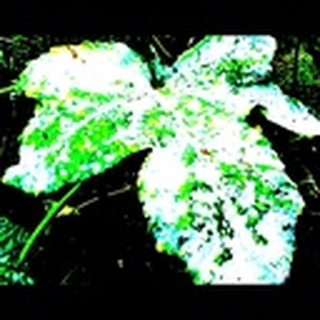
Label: cotton_powdery_mildew